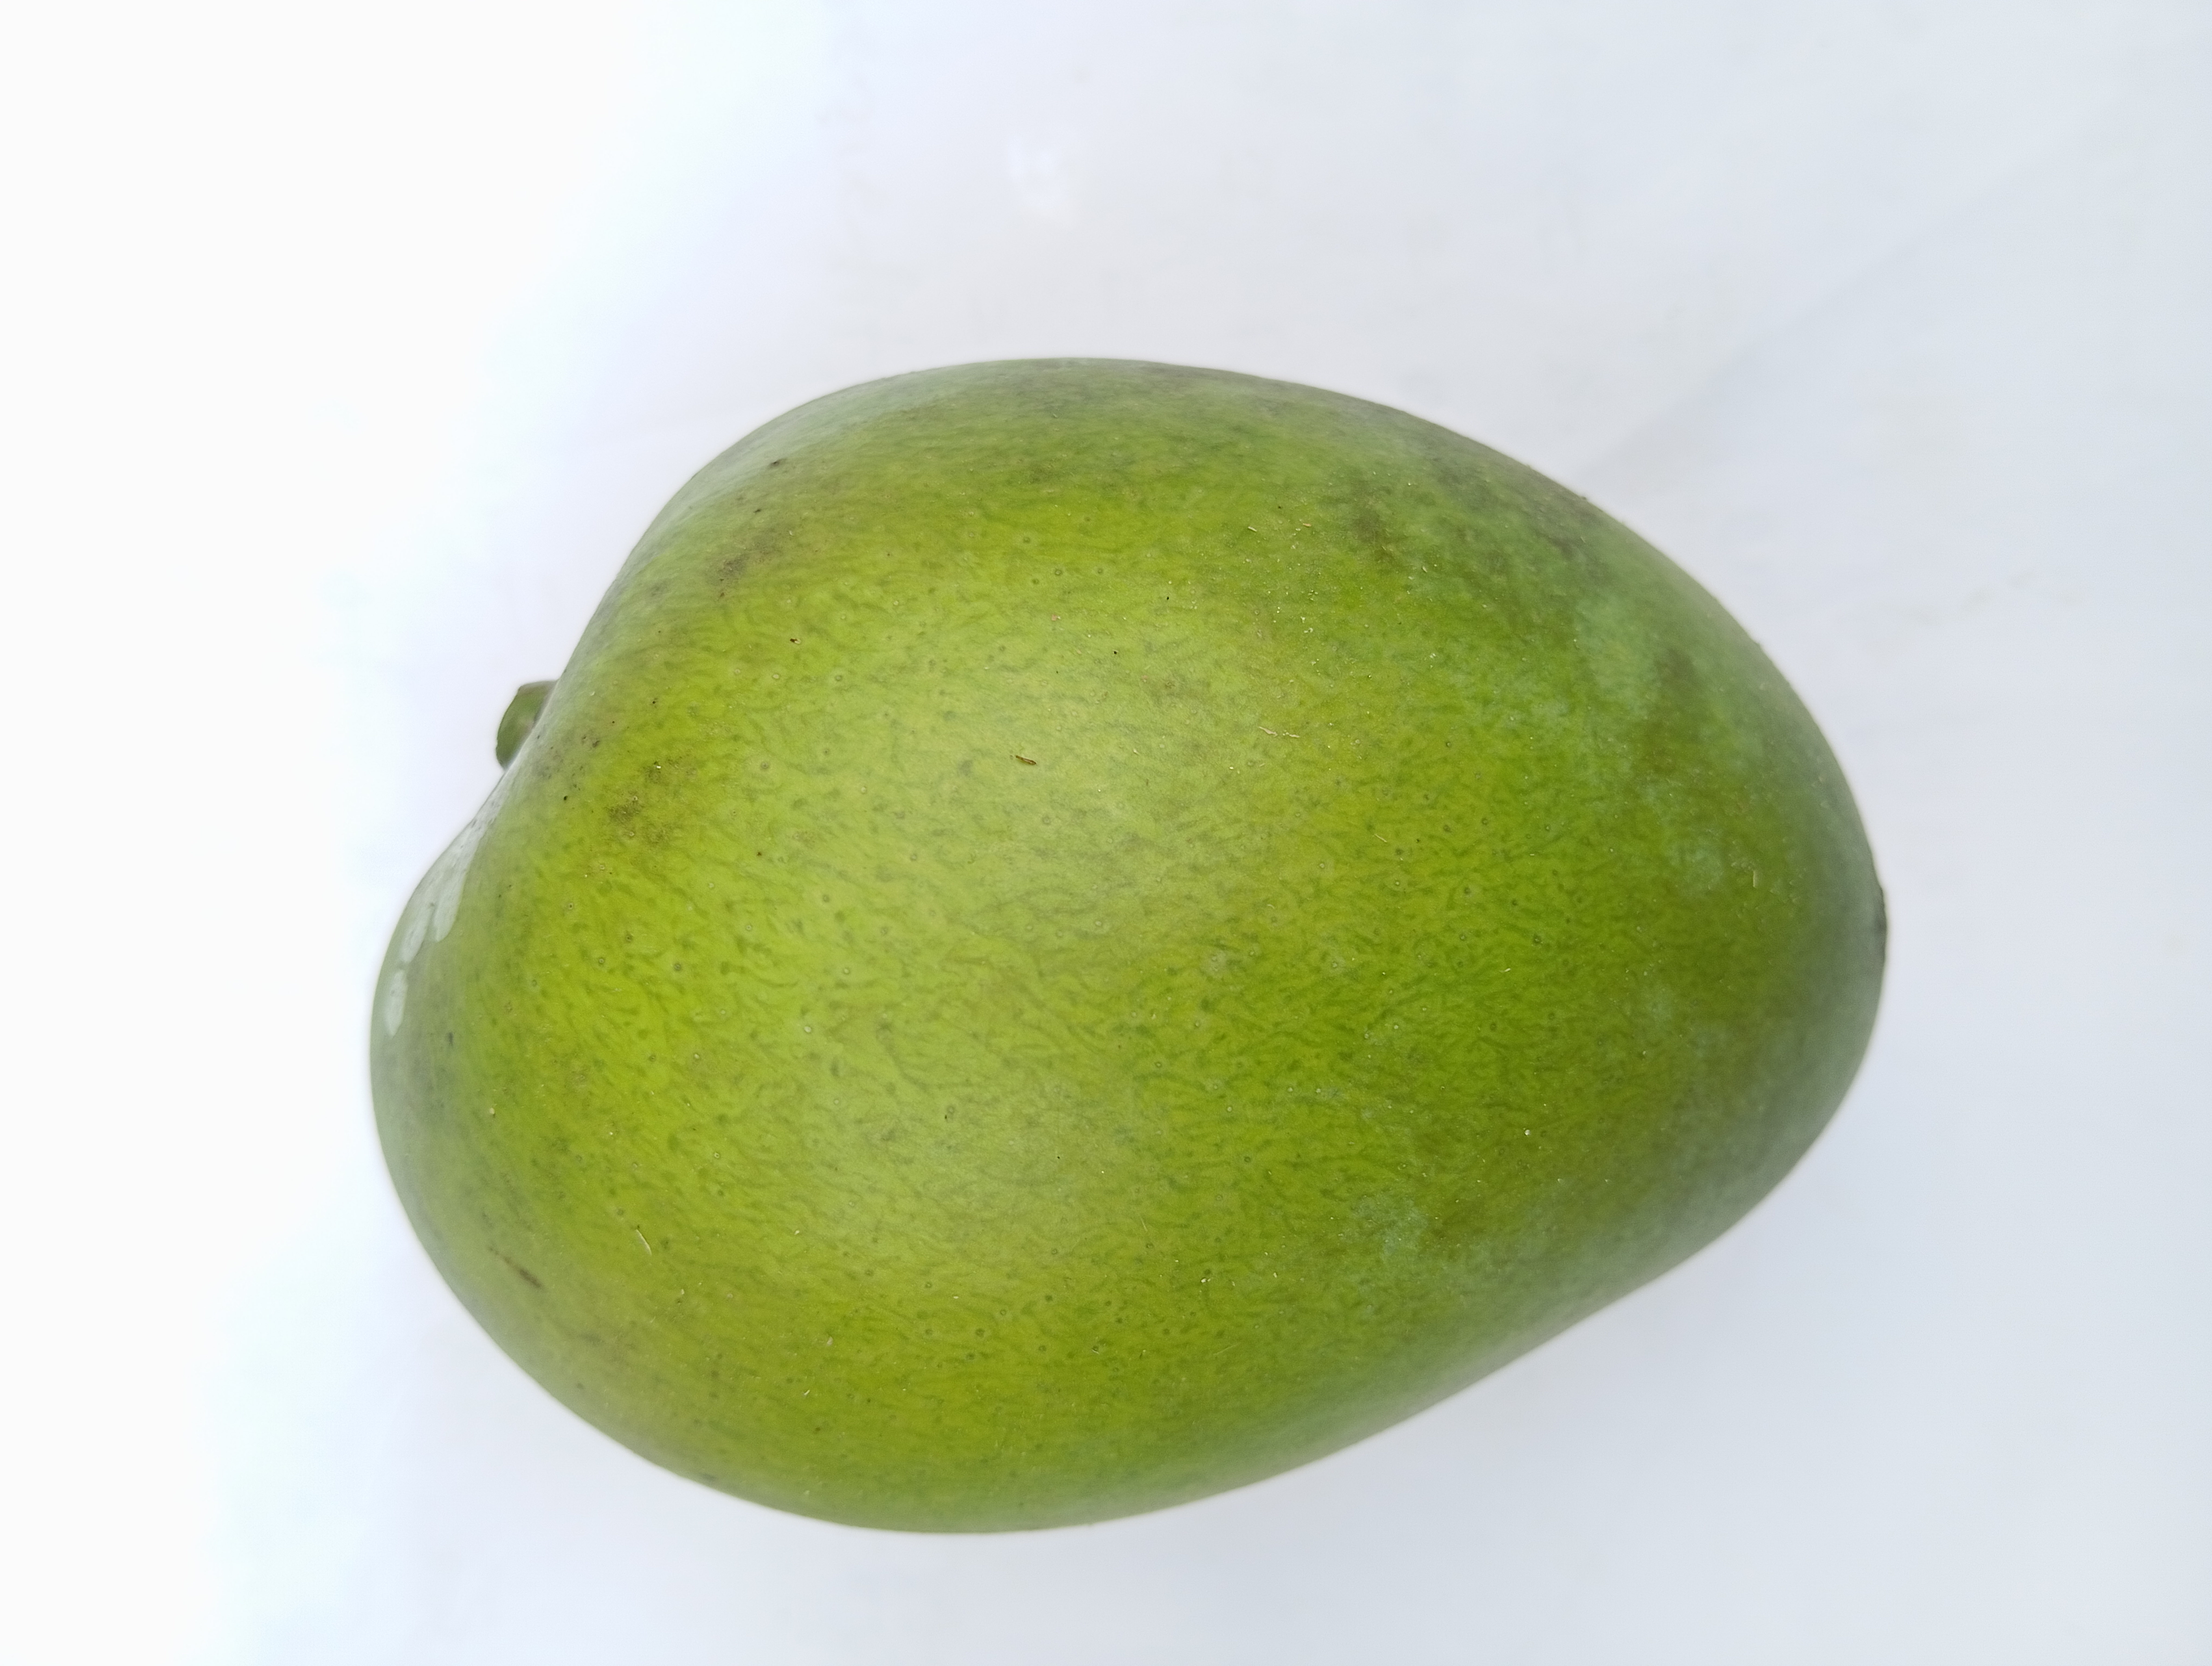
Mango variety: Harivanga